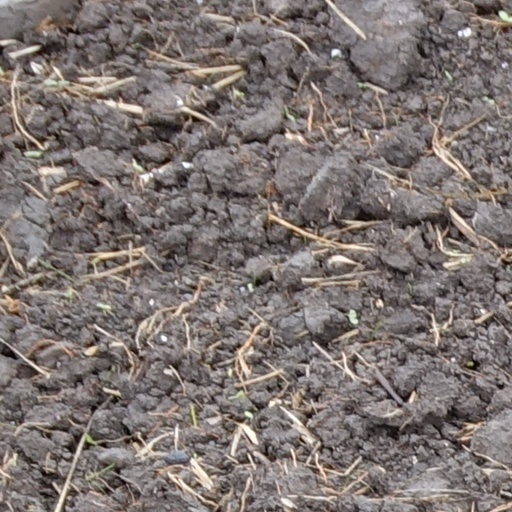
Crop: wheat